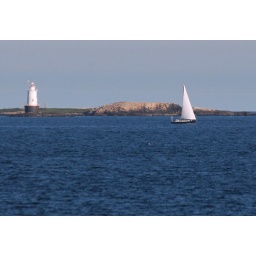
lighthouse &amp;amp; sailboat off Sachuest NWR in Middletown, Rhode Island